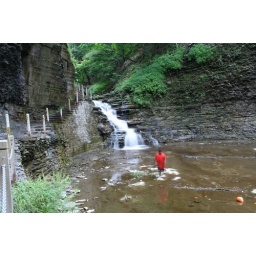
ithaca, cornell campus, featuring fat black kid in red shirt.